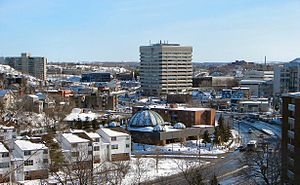
Greater Sudbury
Greater Sudbury er en by i Ontario, Canada. Den ligger lidt nord for Lake Huron. Det er den største by i den administrative og geografiske region som benævnes Northern Ontario, der udgør omkring 80% af provinsens areal. Med en befolkning på 161.531 er Greater Sudbury samtidigt den femte første største by i Canada. Landarealet er under 4.000 km². Byen fungerer efter en fusion i 2001 som en enhedslig myndighed. Den ligger som en enklave omkranset på alle sider af Sudbury District, der har over 20.000 indbyggere på et landareal på over 40.000 km². Byen er navngivet efter Sudbury, Suffolk i England.